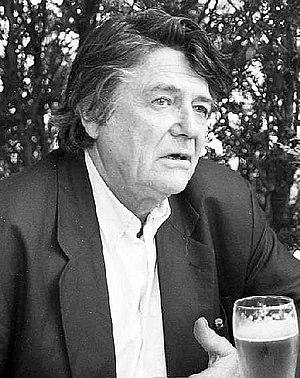
""Tom Cruise et Kevin Costner sont des cons et Depardieu tourne trop
Jean-Paul Adam Mokiejewski, dit Jean-Pierre Mocky, né le 6 juillet 1929 à Nice et mort à Paris le 8 août 2019, est un réalisateur, scénariste, acteur et producteur de cinéma français. Son œuvre compte plus de soixante longs métrages et quarante épisodes de série pour la télévision.
André Raimbourg, dit Bourvil, est un acteur, chanteur et humoriste français, né le 27 juillet 1917 à Prétot-Vicquemare et mort le 23 septembre 1970 à Paris.
Cette page concerne les événements qui se sont produits durant l'année 1992 en Lorraine.